Nanosemantics

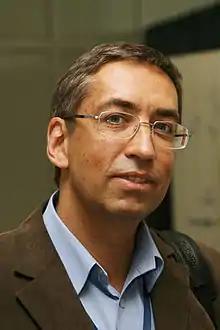
伊戈尔·阿什马诺夫 (Igor Ashmanov)

The company was one of the first on Russian market to develop dialog interfaces for different branches of businesses, as well as to support community of AI developers. The company's most demanded product, as for beginning of the 2020s, is the automated "online advisers", functioning as chat bots, made for helping customers with usage of commercial products. In 2009 the company released an online service called "iii.ru", where visitors were able to create their own AI-based virtual personalities entitles "infs" (for free). A visitor was able to train its own "inf" and let them chat to other "live" visitors as well with other "infs". More than 2.3 million of "infs" were created and trained by visitors over several years.